Agriculture in Cambodia

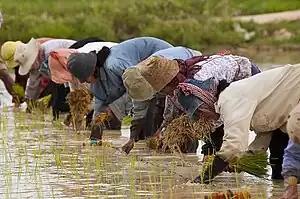
Cambodian farmers planting rice

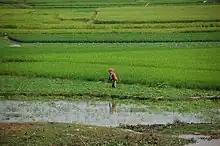
Rice fields in Takeo Province

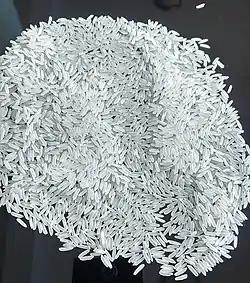
Aromatic long-grain rice, one of the best paddy rice varieties of Cambodia

In 1987 statistics on rice production were sparse, and they varied depending upon sources. Cambodian government figures were generally lower than those provided by the UN Food and Agriculture Organization (FAO) for the period from 1979 to 1985.